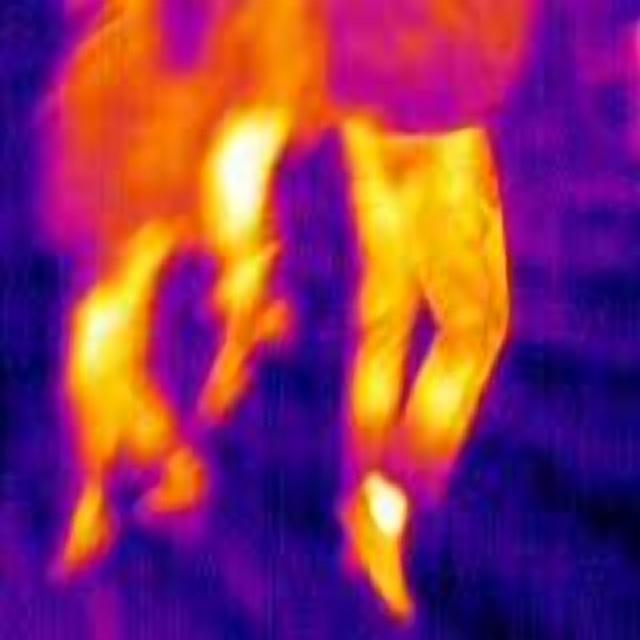
Detected objects:
label: person
label: person
label: person